9th Street station (Charlotte)

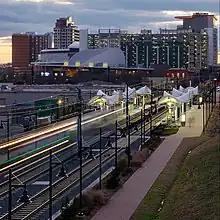
View from 11th Street

The station first opened for service on June 28, 2004, for the historic Charlotte Trolley, with one track and one platform, located south adjacent to 9th Street. Operating for little over 19 months, it was soon closed on February 6, 2006 because of LYNX Blue Line construction at neighboring 6th Street Station. The station reopened on April 20, 2008, when Charlotte Trolley service resumed, but was soon scaled back to weekend and special events in 2009. On June 28, 2010, the Charlotte Trolley service to the station was discontinued and the station was closed for a second time. For the next few years, the station remained unused while planning and funding was established for the Blue Line Extension, which would incorporate 9th Street station.